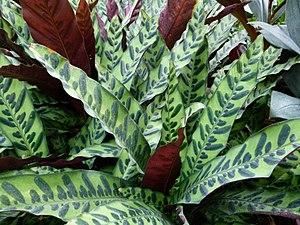
Photos taken summer 2011 in the greenhouse of the park Planten un Blomen in Hamburg. This park used to be the botanical garden of the city. Fotos sind von Sommer 2011 in dem Gewächshaus von dem Park Planten un Blomen von Hamburg genommen worden. Dieser Park war früher der botanische Garten. Photos prises l'été 2011 dans les serres du Parc Planten un Blomen de Hambourg. Ce parc était autrefois le jardin botanique de la ville.